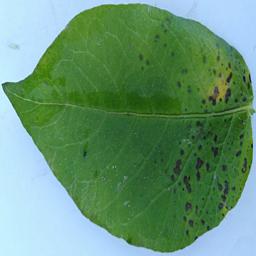
Etiqueta: Tizon_Temprano